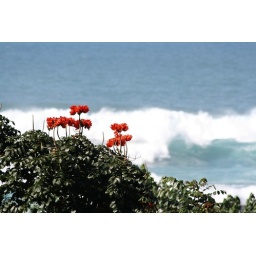
Tree flowers in the foreground and breakers in the background. Northern coast of Maui, HI.